J. Jonah Jameson

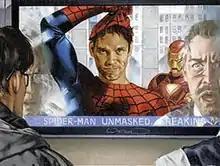
Jameson's reaction to the unmasking of Spider-Man as seen through the reflection on a television

It has been since revealed that Jameson had always believed that between him and Peter Parker was a bond of trust, and he had always regarded him as another son, the "last honest man" in the world; he had always bought Parker's photos, even the ones that he considered inferior, to help him financially in a discreet manner. After Peter's public confession, Jameson feels so betrayed and humiliated that it shatters their bond. He is determined to make Peter "pay", despite Parker (as enforcer) and Jameson both actively supporting the Superhuman Registration Act. He plans to sue Parker for fraud, demanding back all the money he paid Peter over the years. However, he learns that the government has granted Parker amnesty for all the acts he had done to protect his secret identity, which included taking photos of himself. Both this and his son's marriage to She-Hulk drive Jameson into a fit of rage, and he attacks his new daughter-in-law with the original Spider-Slayer. She easily destroys it, and to smooth things over, remarks that she will handle the lawsuit for fraud against Spider-Man (while privately intending to drag it out as long as possible).